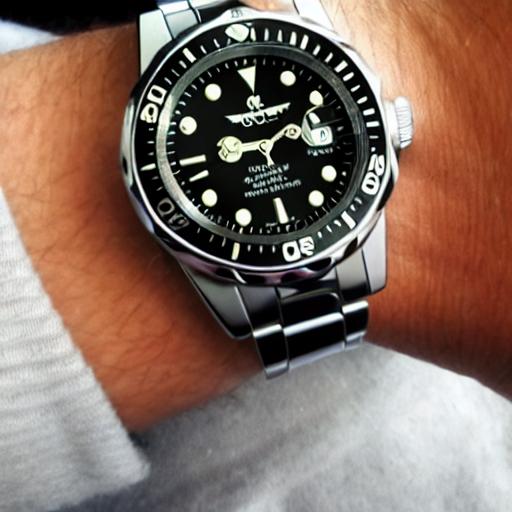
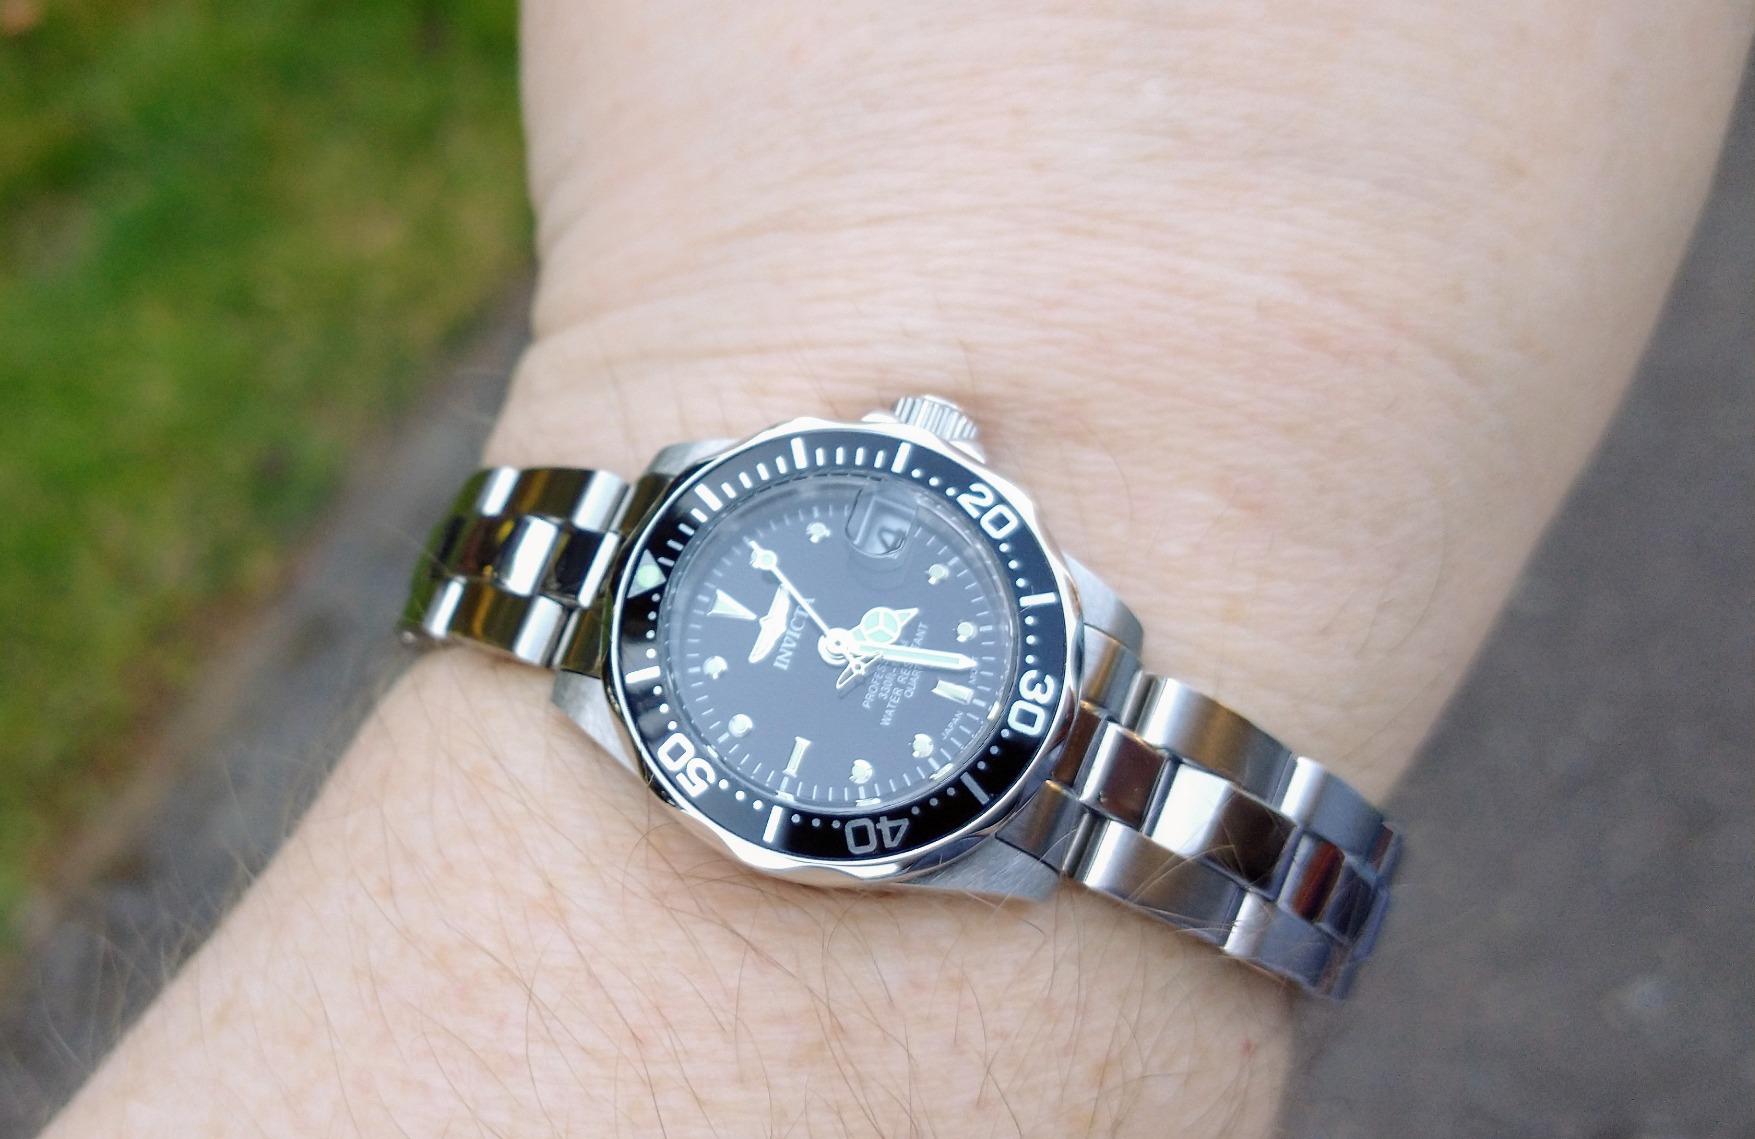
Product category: accessories_watch
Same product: no